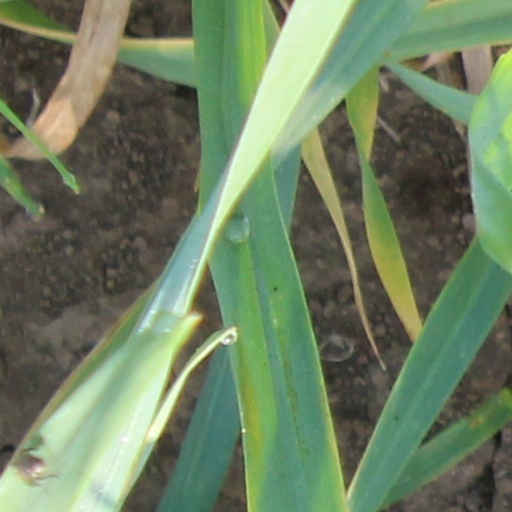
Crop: wheat